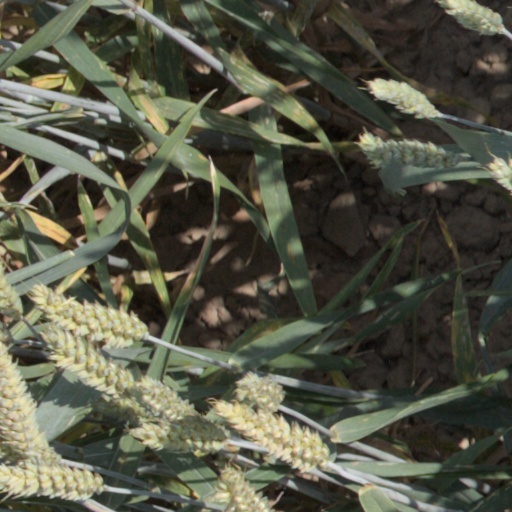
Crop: wheat